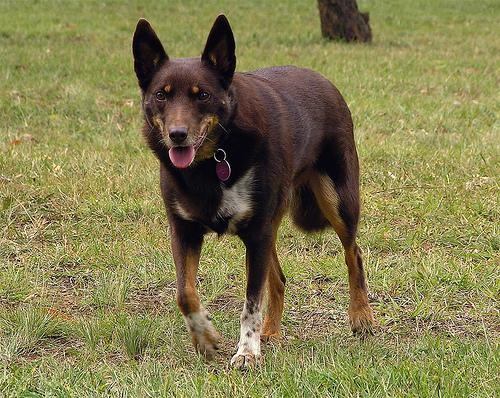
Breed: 209-n000049-kelpie